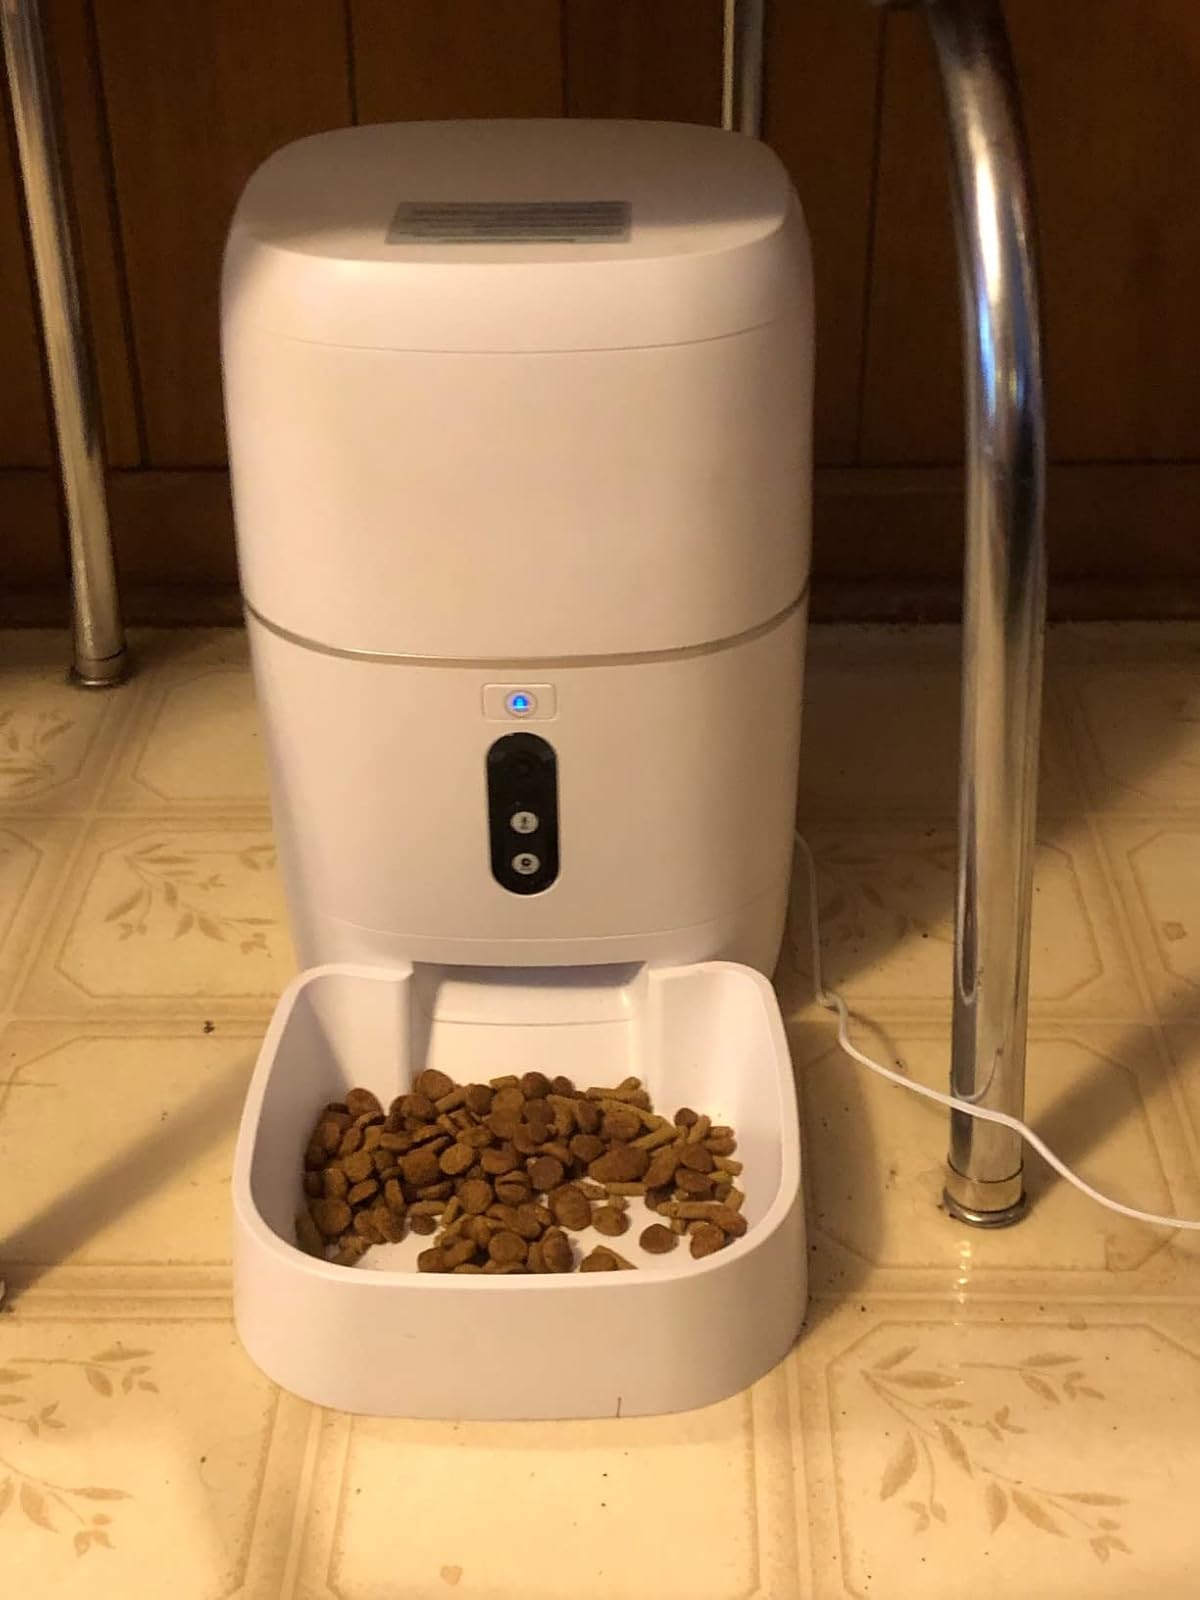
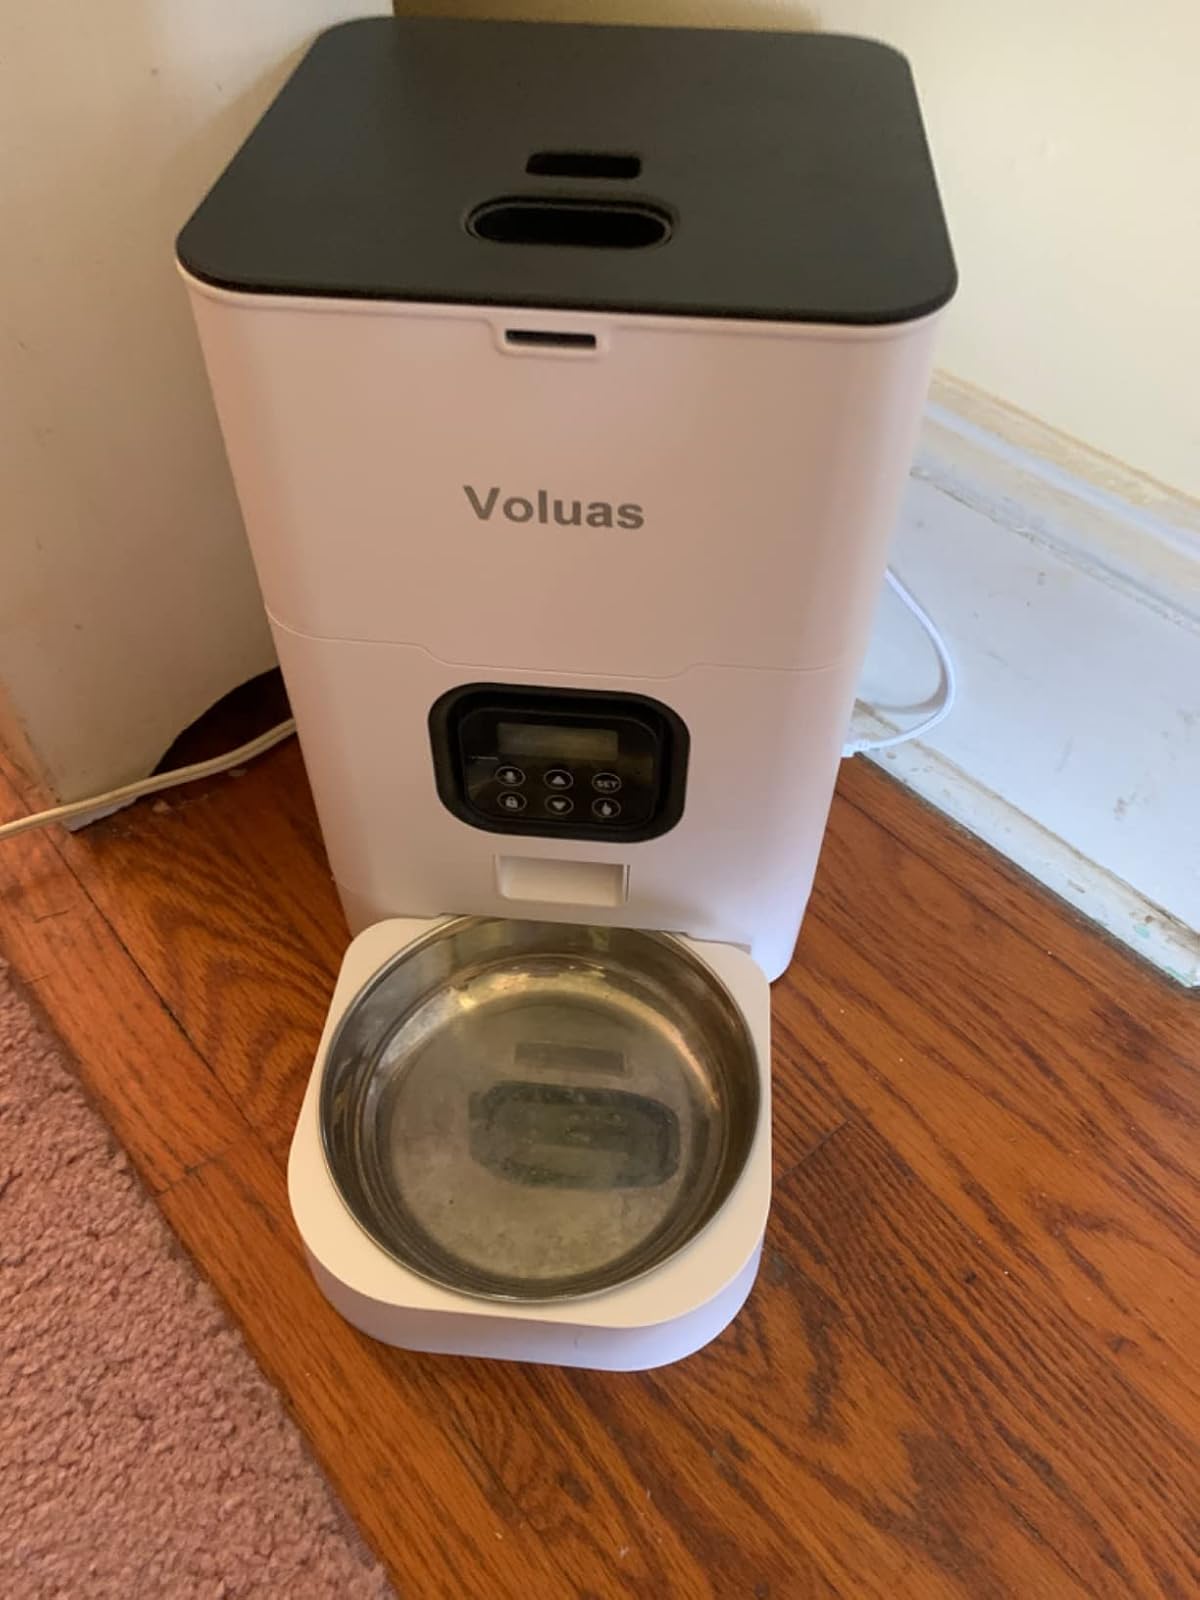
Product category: items_feeder
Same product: no